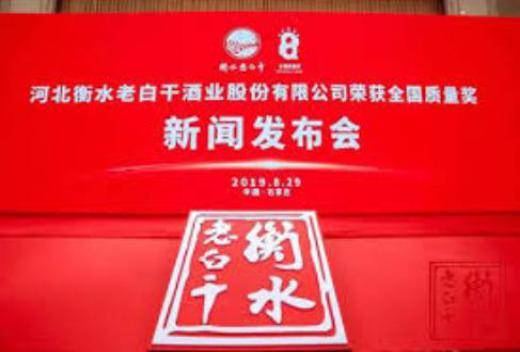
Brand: hengshui laobaigan
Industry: Food